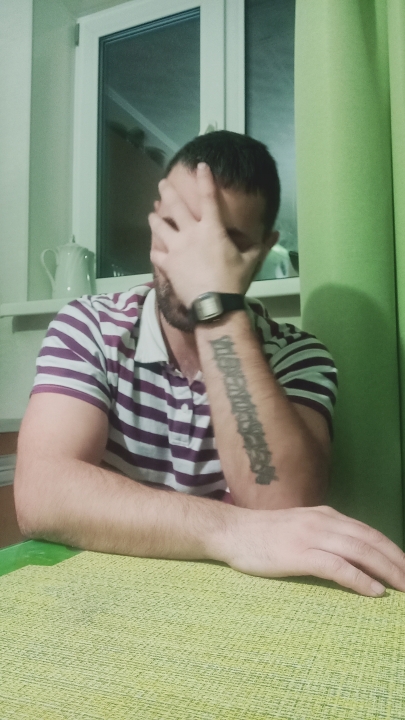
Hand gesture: no_gesture